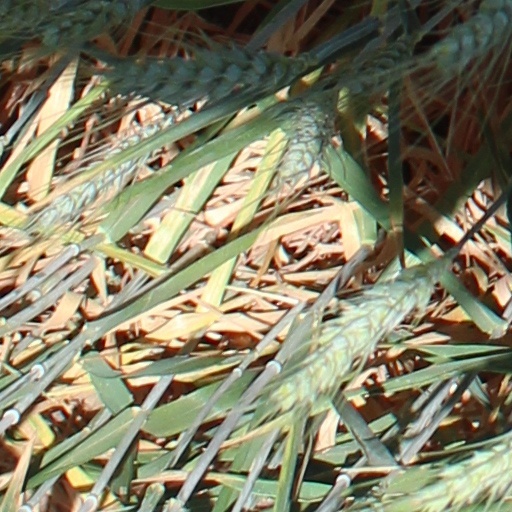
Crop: wheat